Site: brandenburg
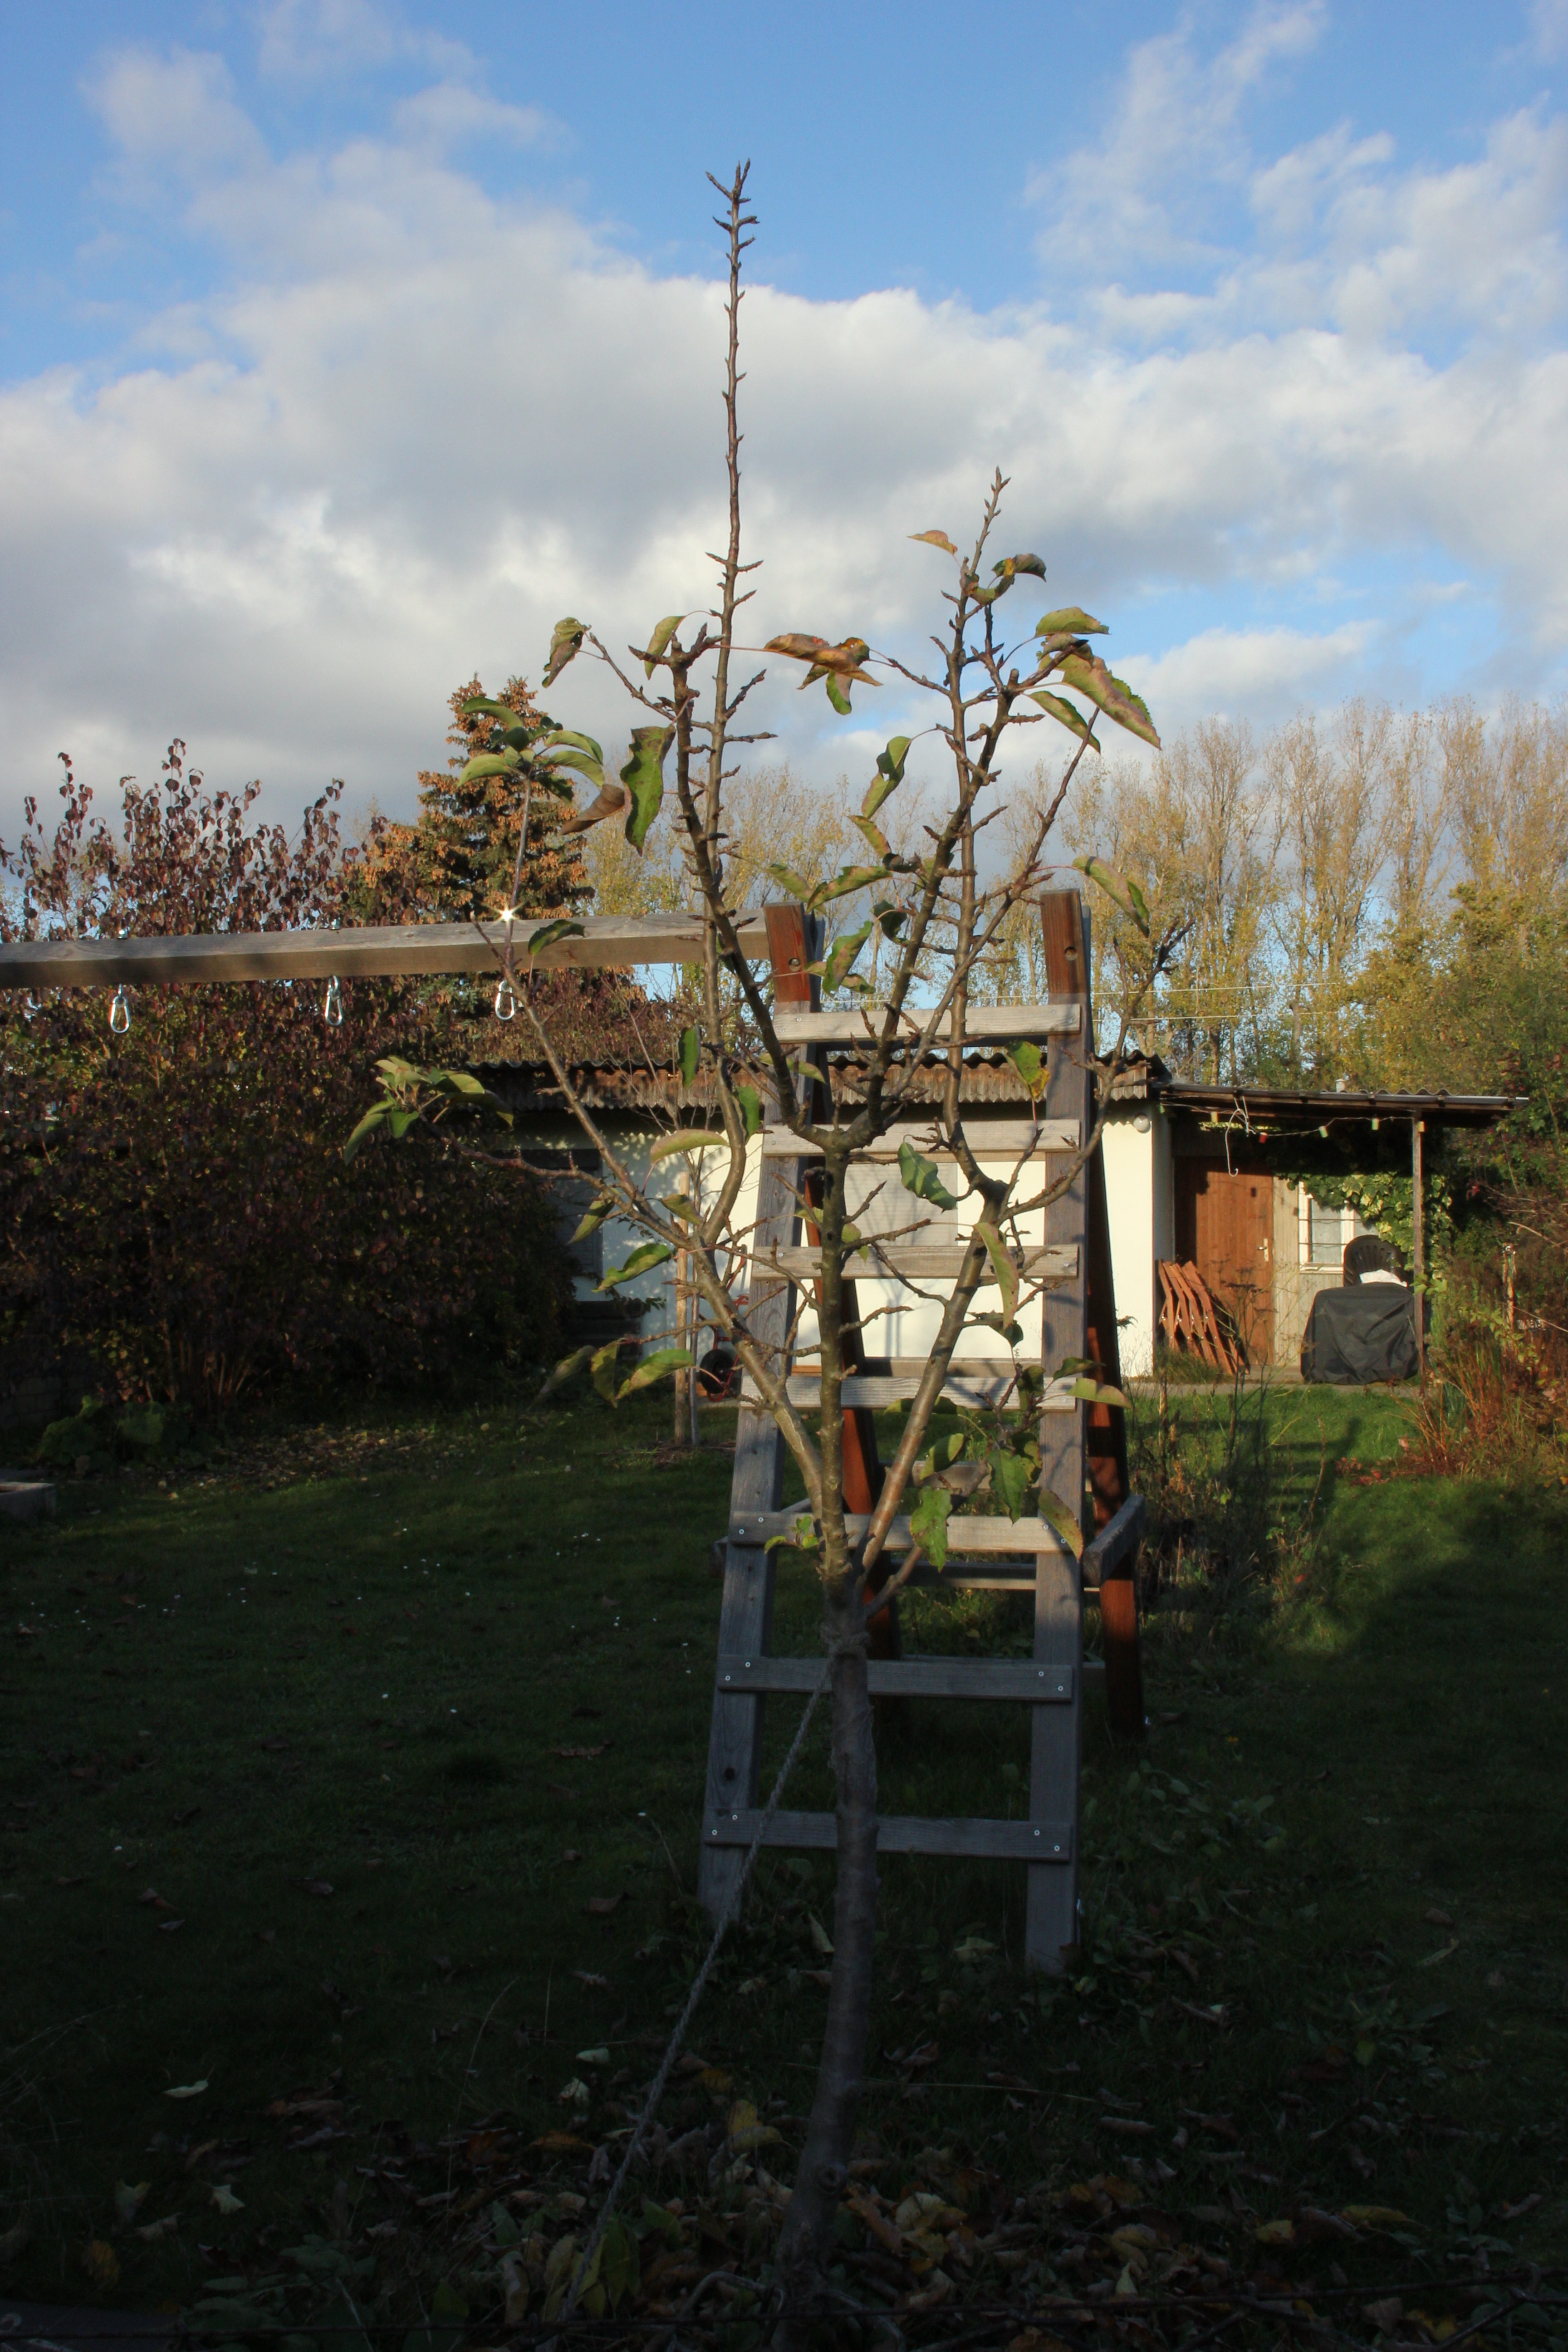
Growth stage (BBCH 91): Senescence, beginning of dormancy